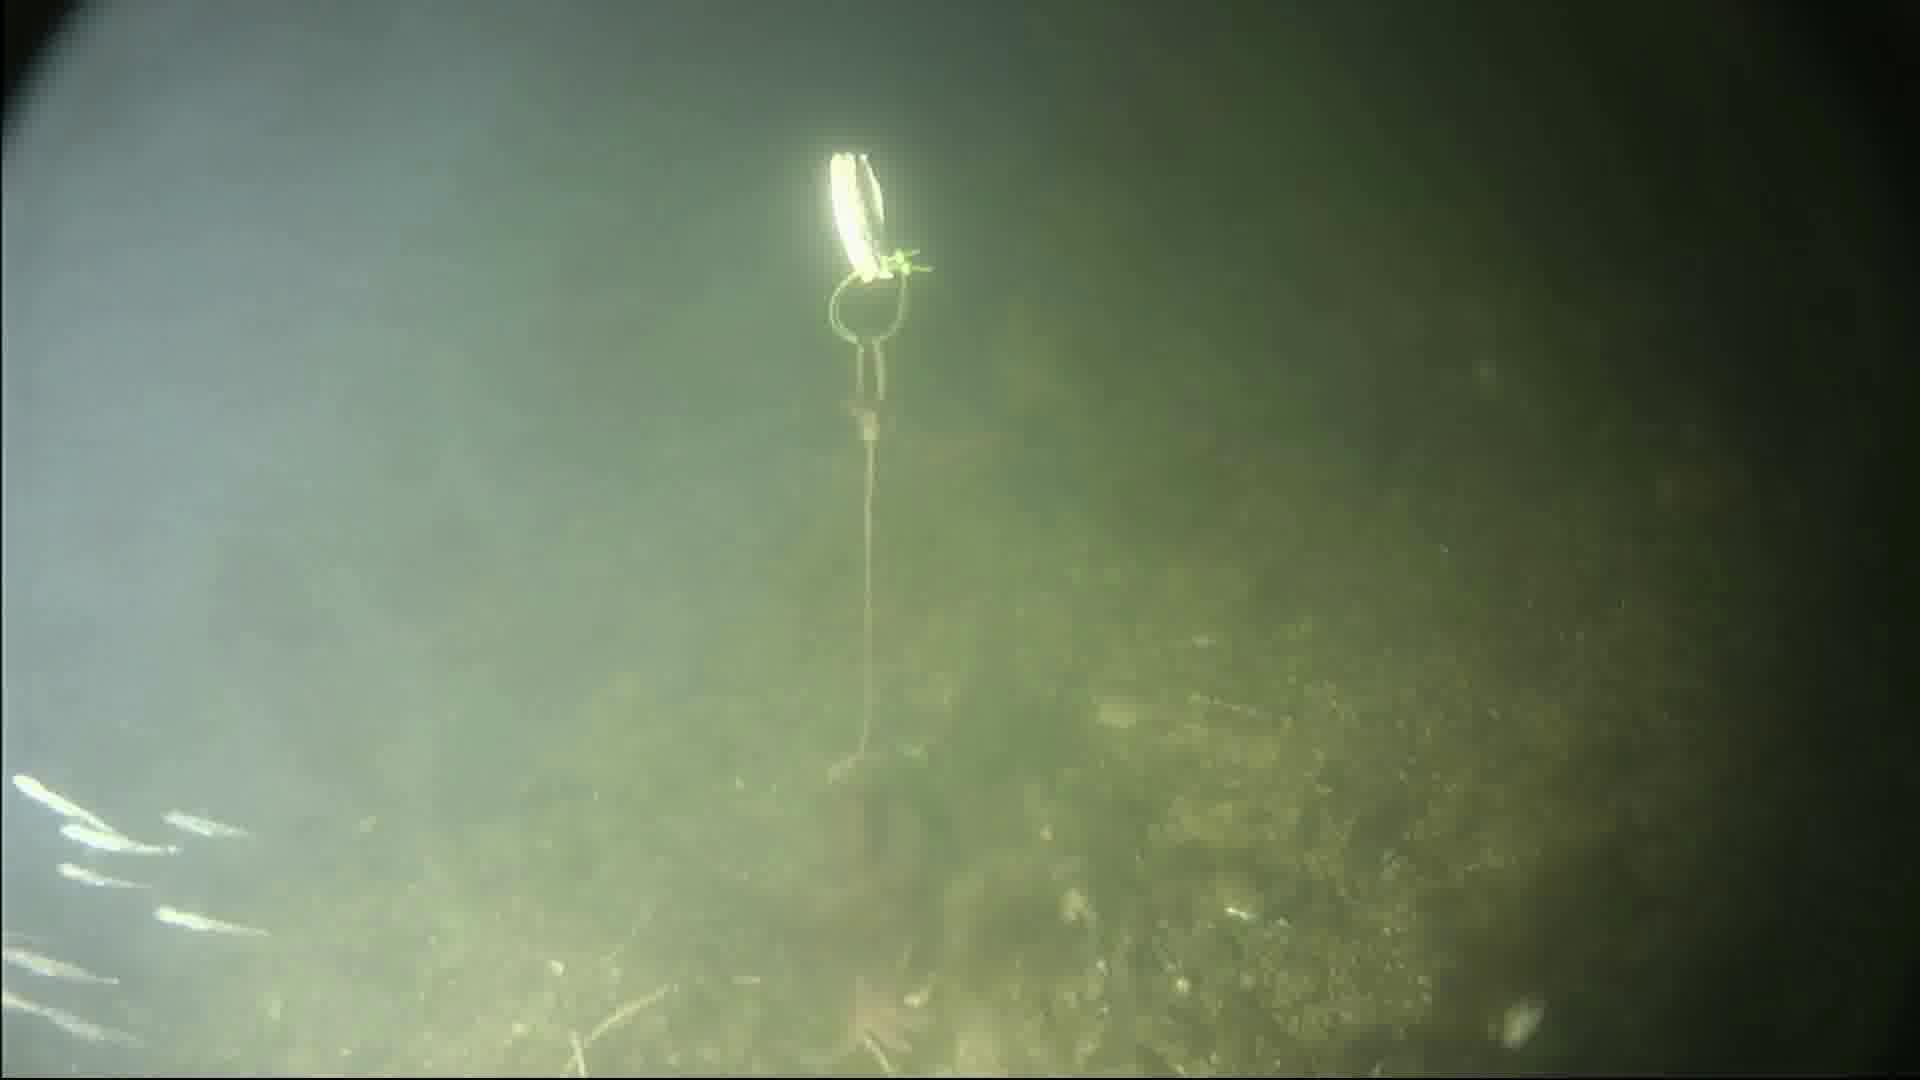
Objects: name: starfish
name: crab
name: small_fish